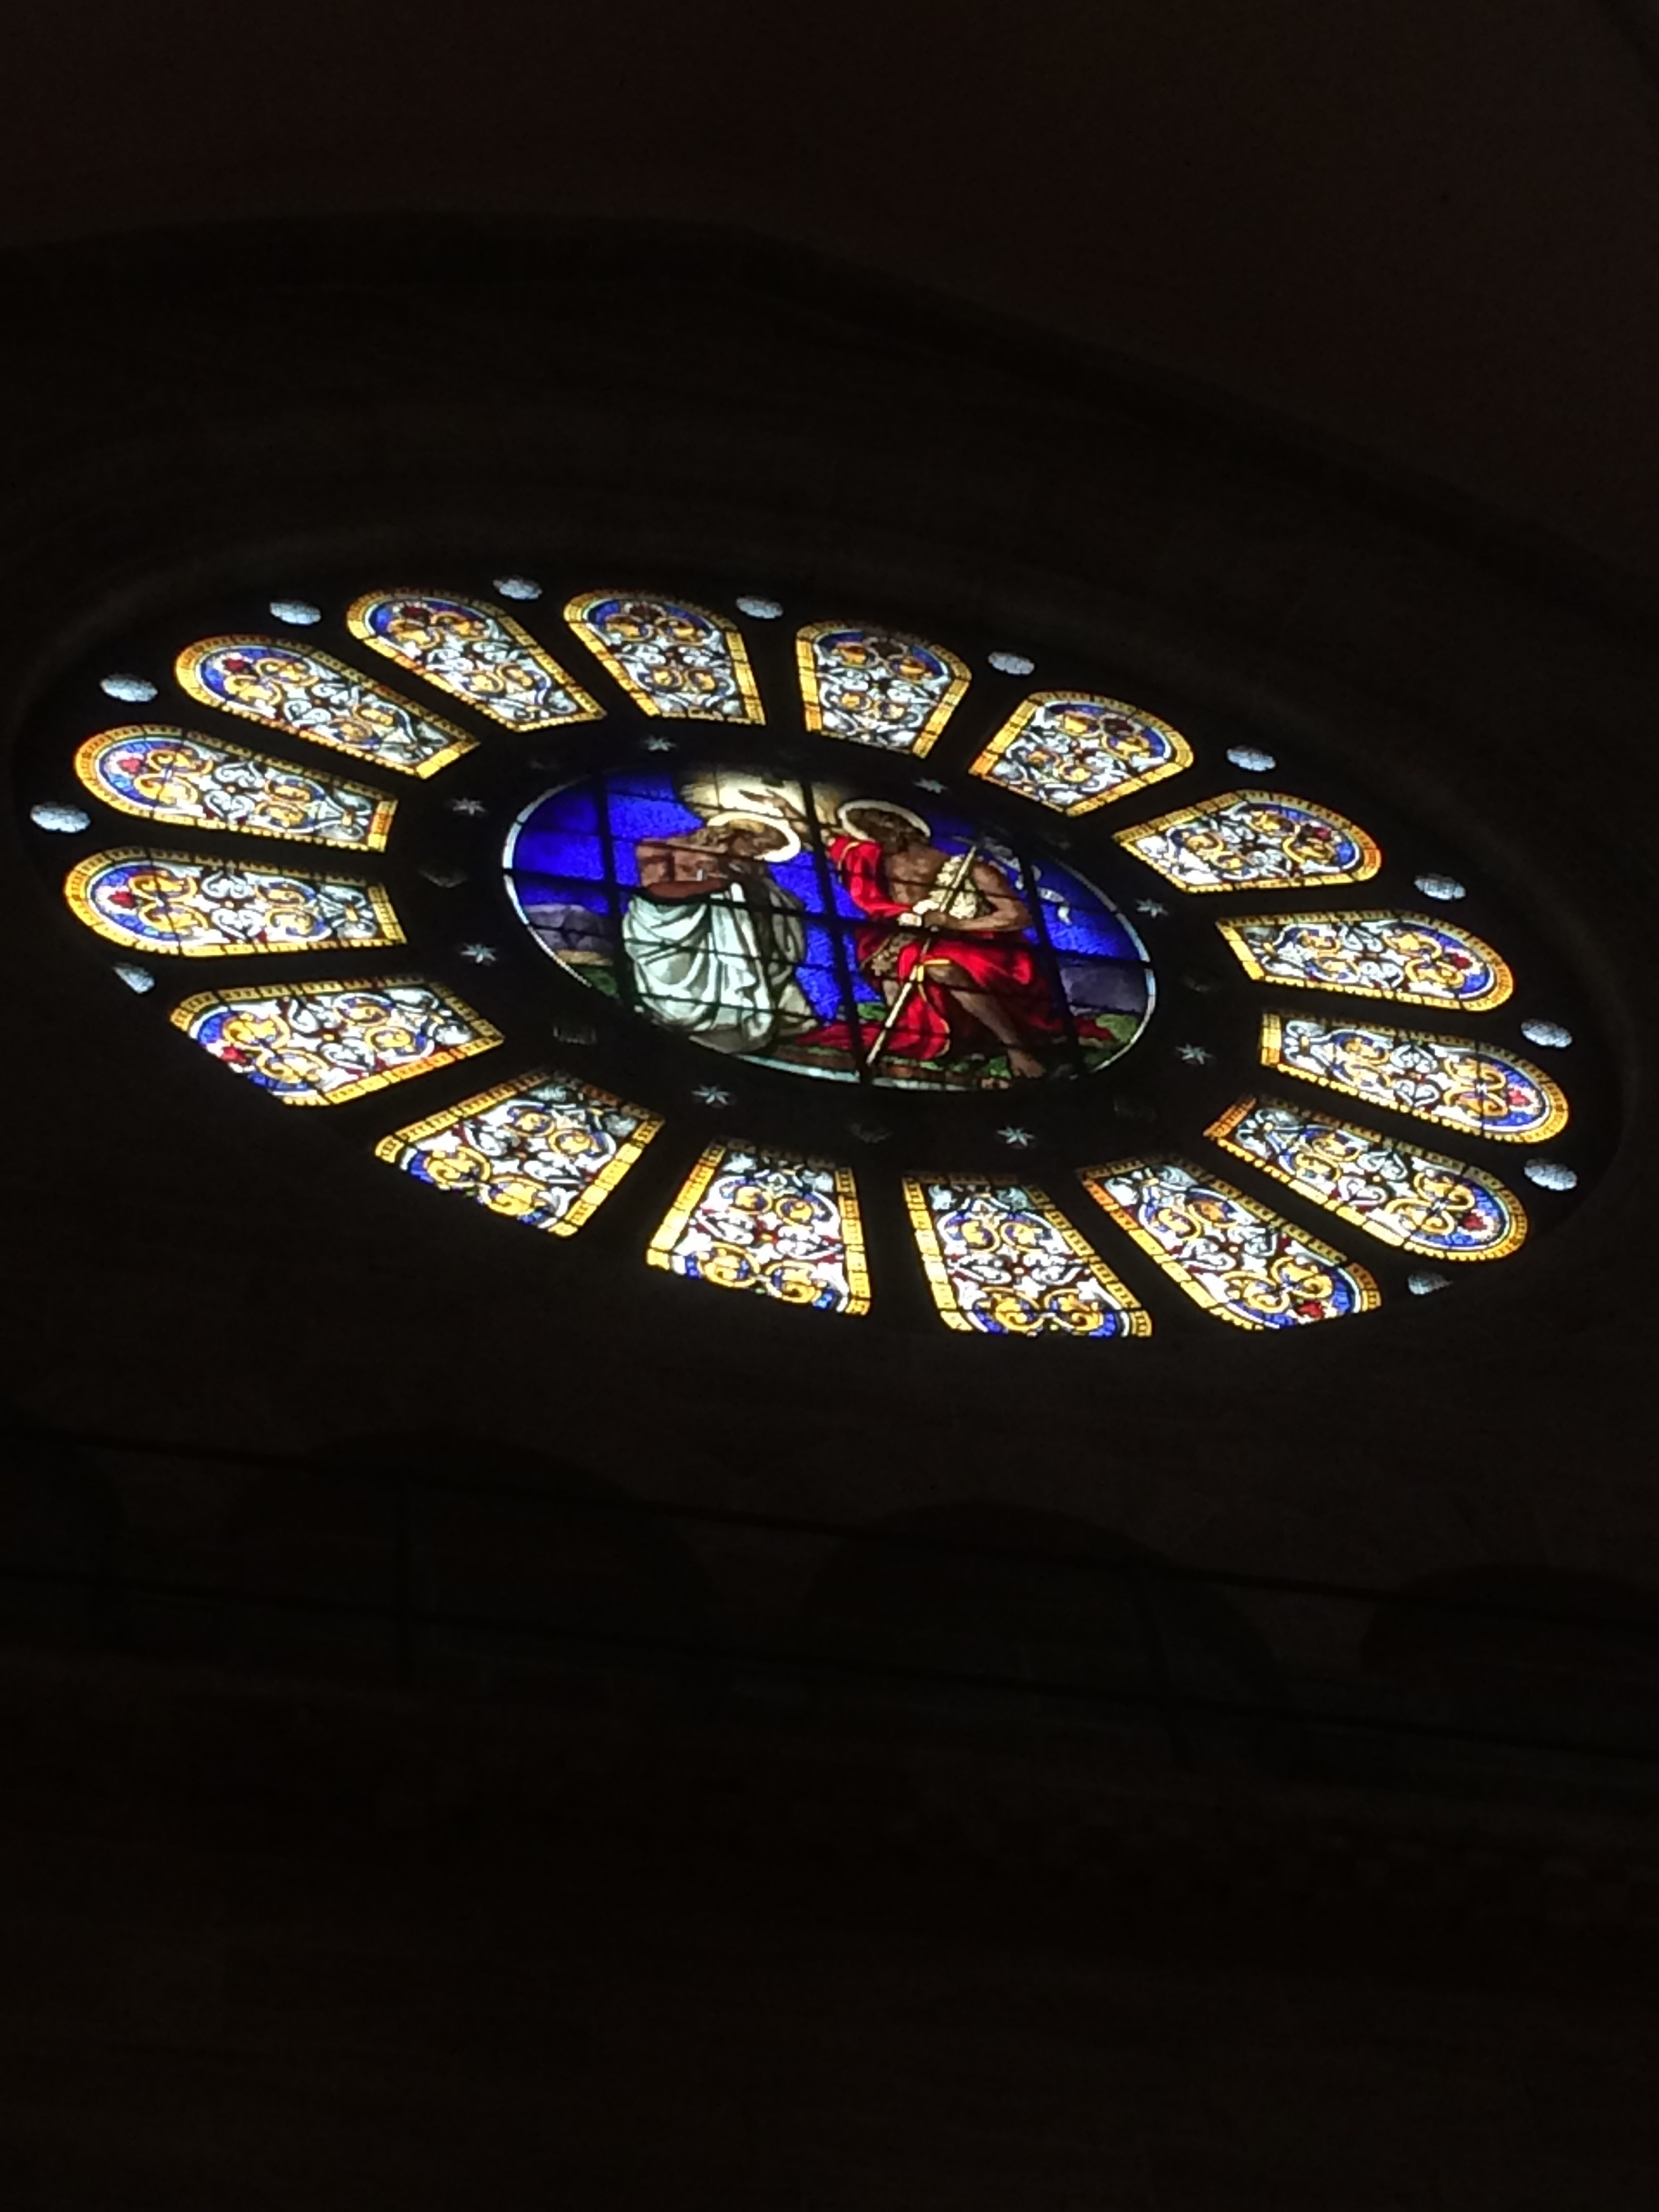
light, window, glass, mystic, color, cathedral, lighting, material, stained glass, circle, symmetry, switzerland, st, basel, stunning, munster, reformed